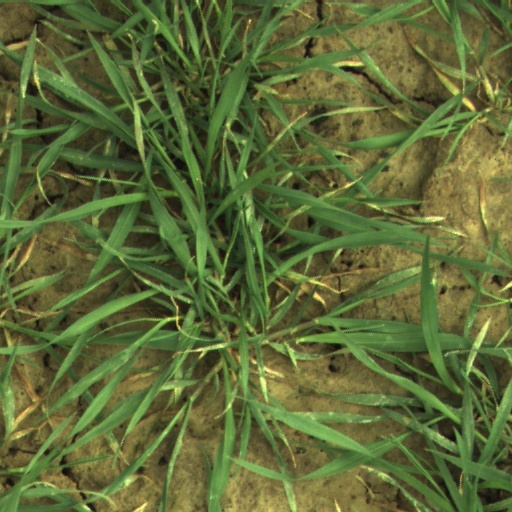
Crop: wheat